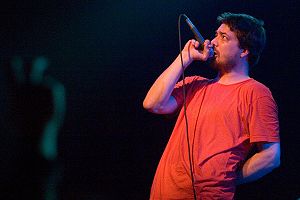
Aesop Rock
Aesop Rock
Aesop Rock er en amerikansk undergrundsrapper, der arbejder for pladeselskabet Definitive Jux.